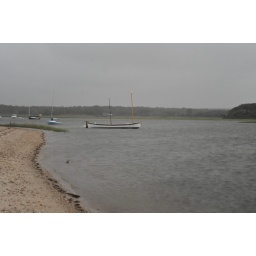
Boat and bird in water